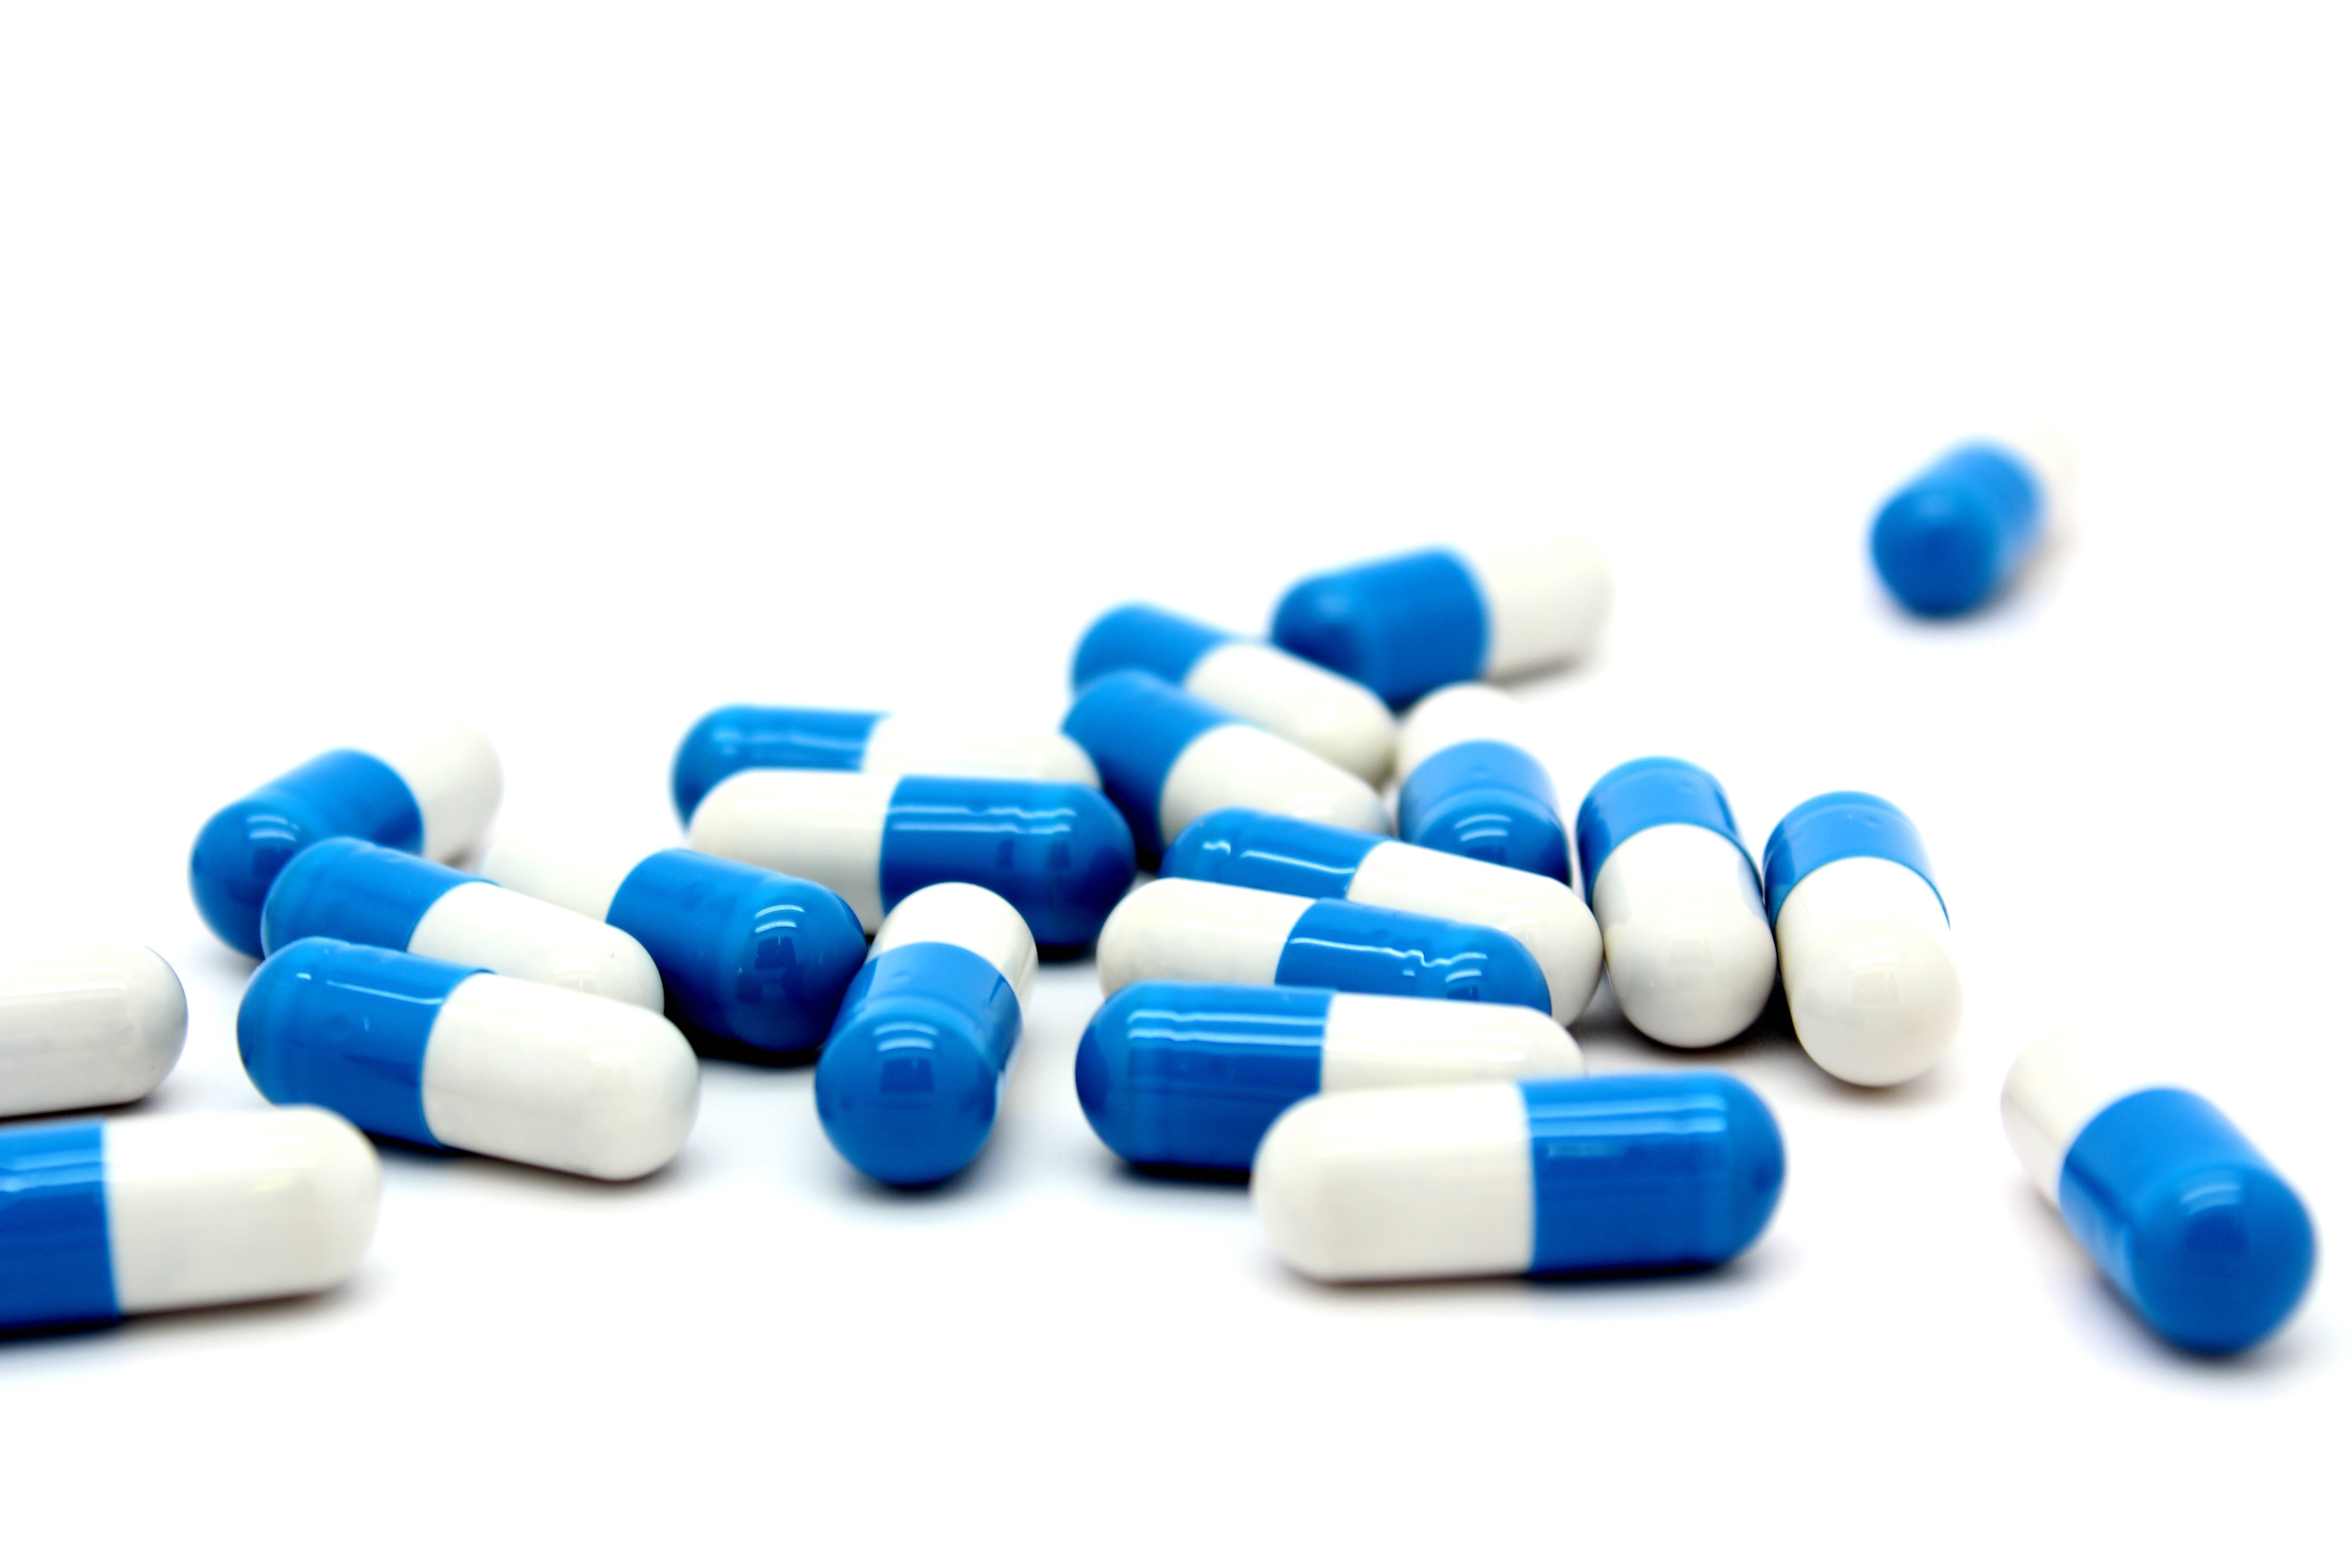
white, blue, medicine, capsule, drug, medical, food supplement, health care, pharmaceutical drug